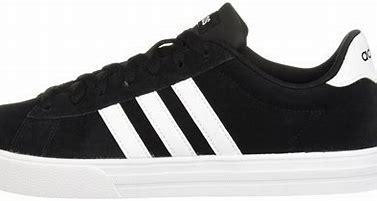
Brand: Adidas
Model: Daily 2